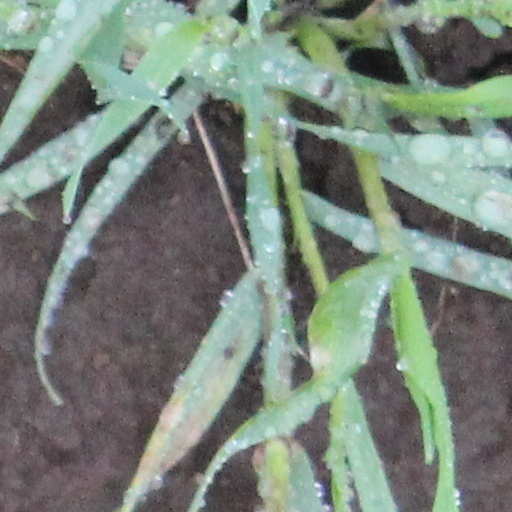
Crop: wheat